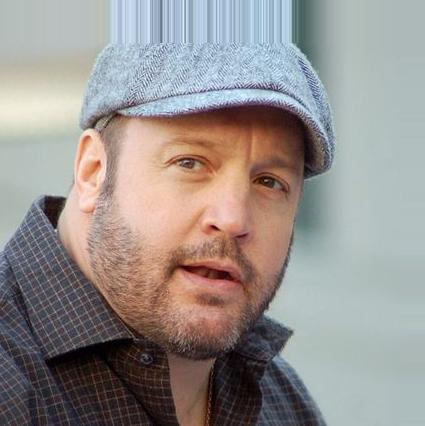
Age: 45